Former Fire Station (Walhalla, Victoria)

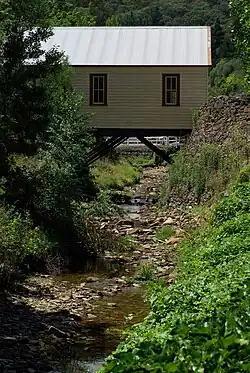
Restored fire station

The Former Fire Station in Walhalla, Baw Baw Shire, Victoria spans over Stringer's Creek. It is listed on the Victorian Heritage Register.